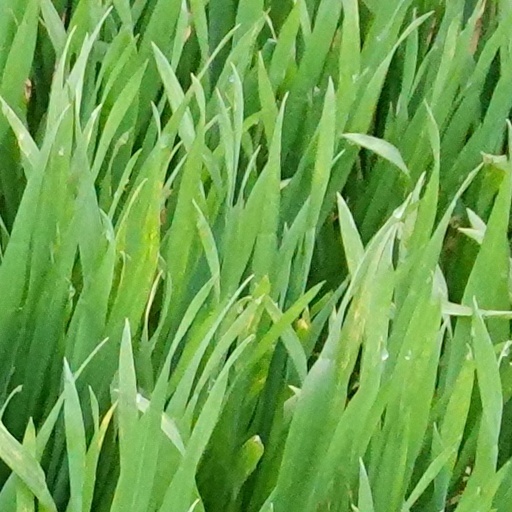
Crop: wheat